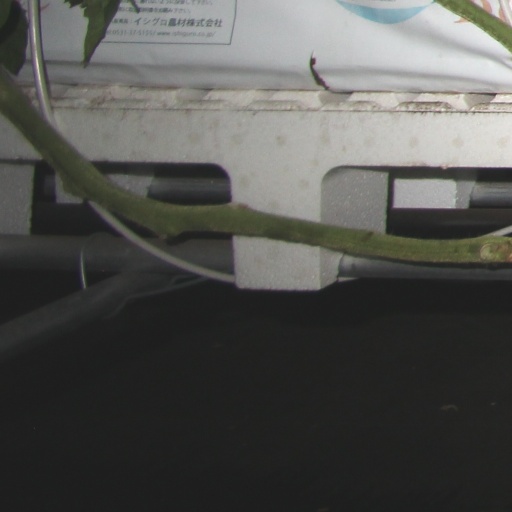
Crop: tomato